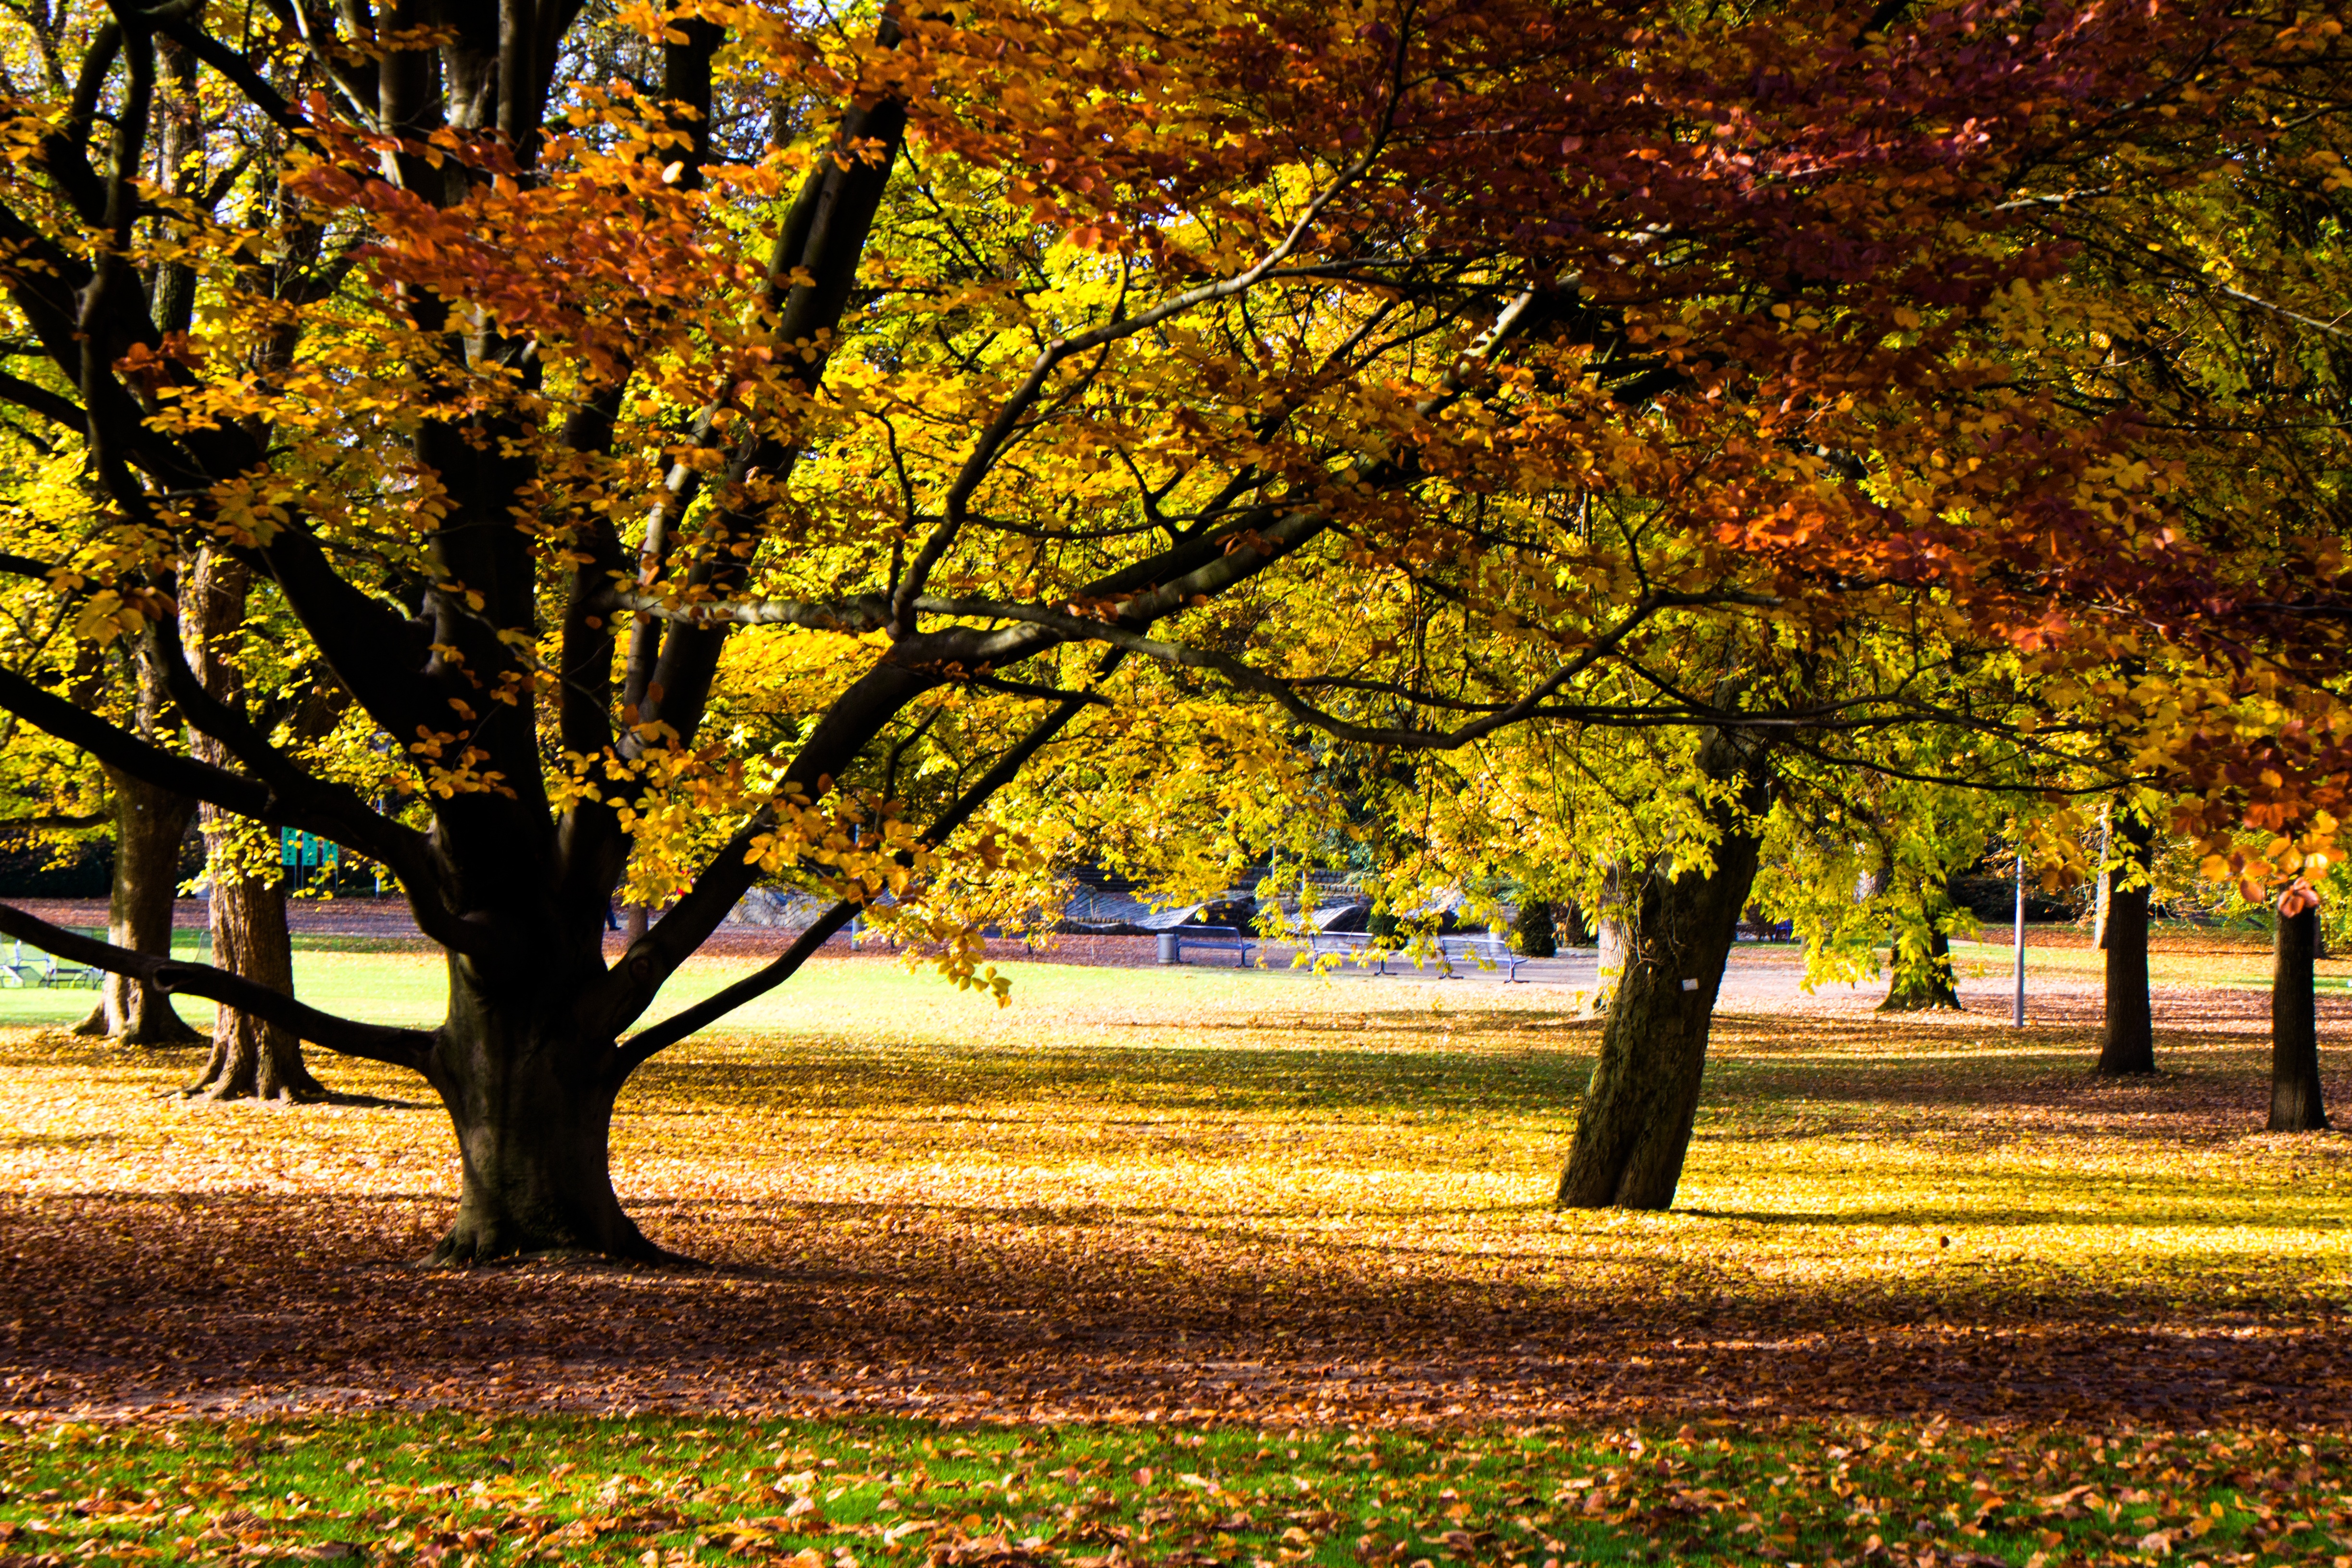
tree, branch, blossom, plant, sunlight, morning, leaf, flower, color, autumn, park, season, deciduous, woodland, fall color, autumn forest, colorful leaves, woody plant